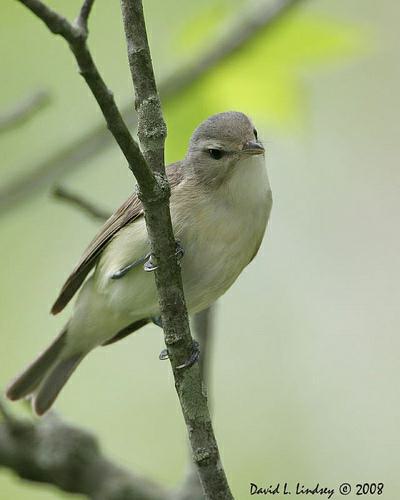
A photo of a warbling vireo